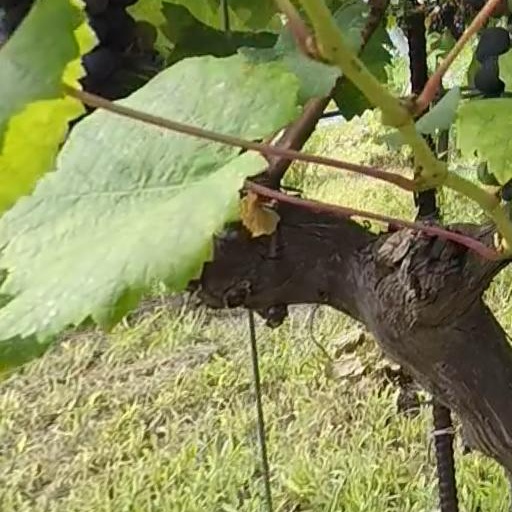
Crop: grape